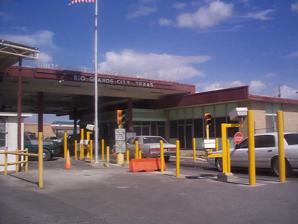
Building: Rio Grande City Port of Entry
Country: United States of America
Year built: 1966
Rio Grande City Port of Entry Rio Grande City Border Inspection Station 1999 Location Country United States Location 317 S. Pete Diaz Avenue, Rio Grande City , TX 78582 ( Rio Grande City–Camargo International Bridge ) Coordinates 26°22′01″N 98°48′05″W / 26.366961°N 98.801336°W / 26.366961; -98.801336 Details Opened 1905 Phone (956) 487-1650 Hours 7:00 AM-Midnight Exit Port Camargo, Tamaulipas, Mexico Statistics 2005 Cars 632,000 2005 Trucks 46,000 Pedestrians 17,000 Website http://www.cbp.gov/xp/cgov/toolbox/contacts/ports/tx/2307.xml The Rio Grande City Port of Entry is located at the Rio Grande City – Camargo International Bridge . The bridge is owned, operated and maintained by the Starr Camargo Bridge Company. History Ferry between Rio Grande City and Camargo in 1908 For much of the 20th century, a small ferry operation connected the cities of Camargo and Rio Grande City .  Finally in 1966, a bridge was built by the Starr Camargo Bridge Company. and a new border inspection station was built at that time.  The station was upgraded in 2000. References